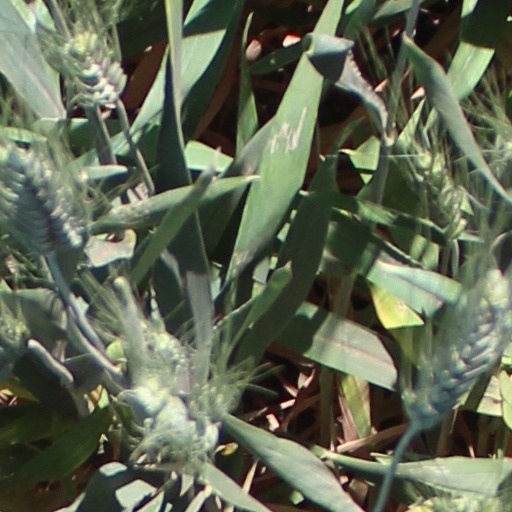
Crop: wheat